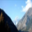
Label: mountain